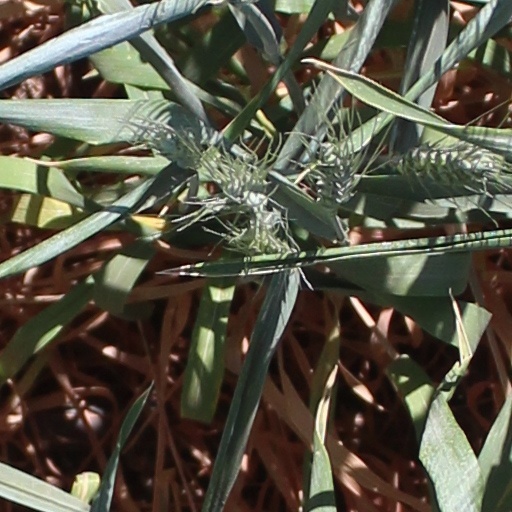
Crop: wheat